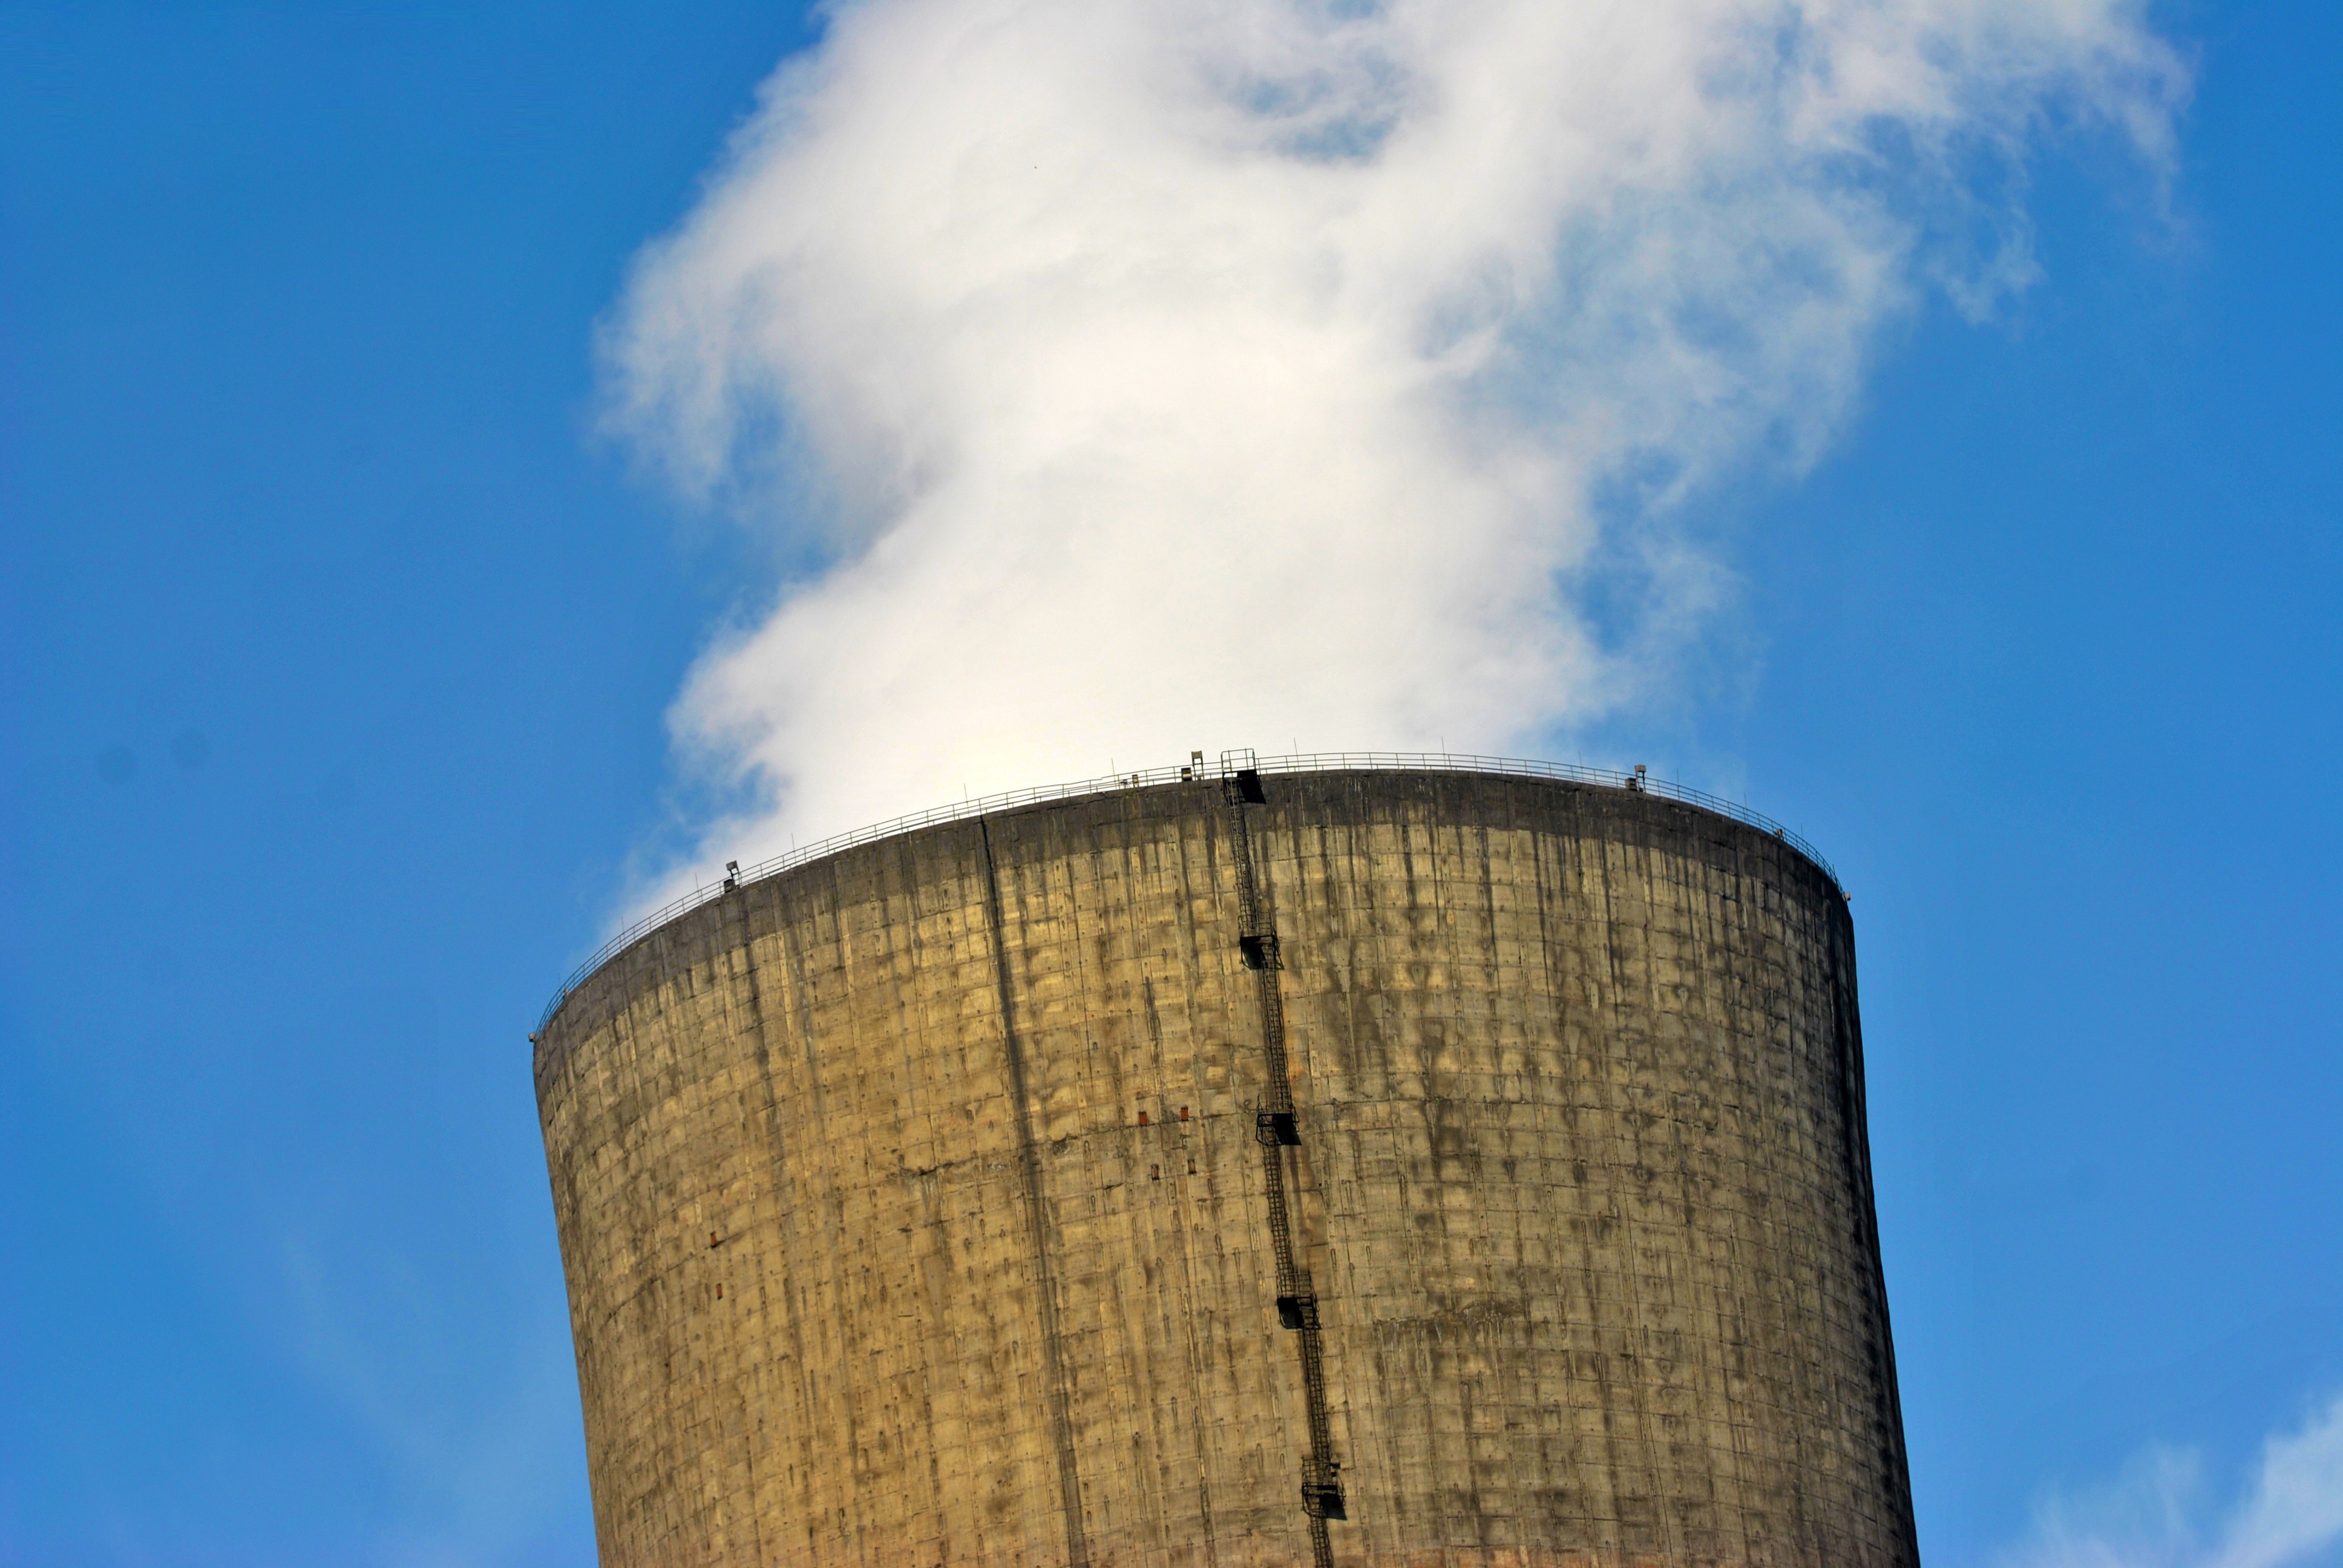
cloud, sky, fog, sunlight, building, tower, blue, industry, power pole, electricity, energy, clouds, utility pole, cooling tower, nuclear power plant, power station, white smoke, electrical tower, atmosphere of earth, outdoor structure, industrial culture